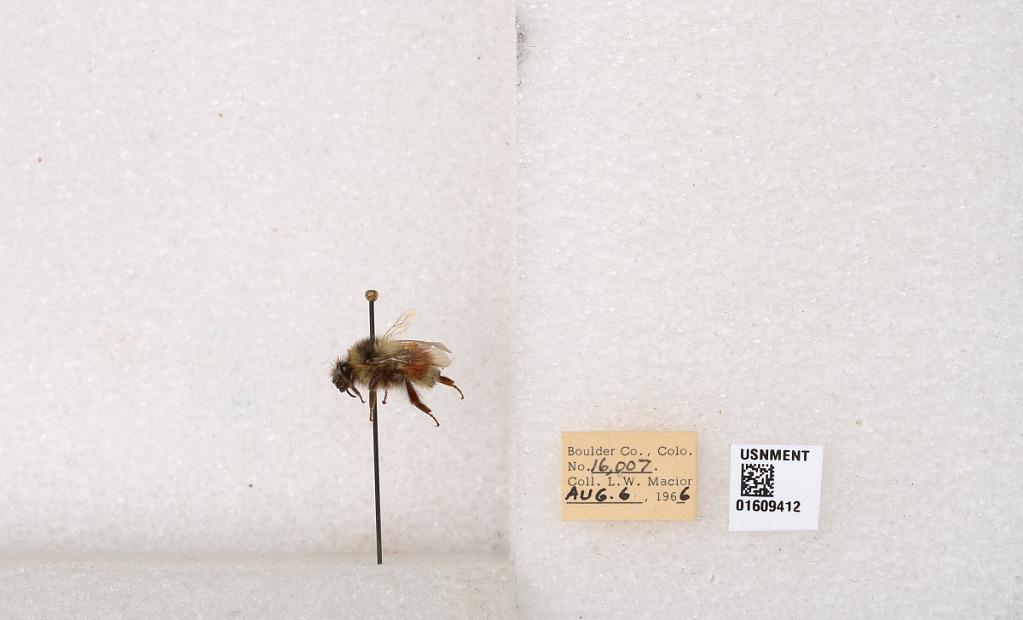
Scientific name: Bombus (Pyrobombus) sylvicola Kirby
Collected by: L. Macior
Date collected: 1966-8-6
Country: United States
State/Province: Colorado
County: Boulder
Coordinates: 40.0263, -105.3